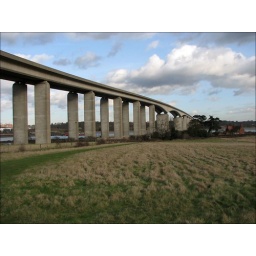
The Orwell bridge carries the A12 and A14 roads over the river Orwell to the south of Ipswich.